Saint-Maurice-des-Lions

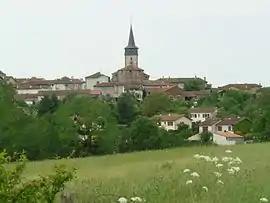
A general view of Saint-Maurice-des-Lions

Saint-Maurice-des-Lions is a commune in the Charente department in southwestern France.